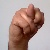
The image shows a hand gesture representing the letter 'N' in Indian Sign Language.